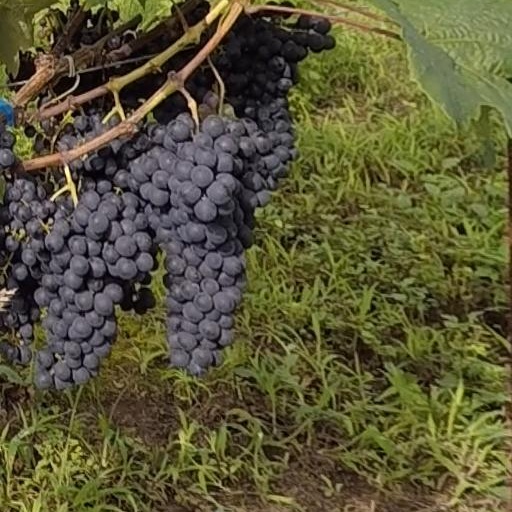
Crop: grape